Kay (Arthurian legend)

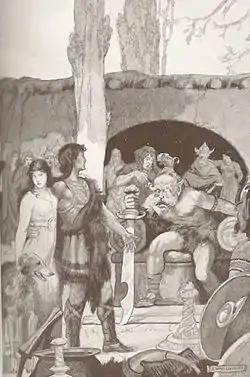
Culhwch and his companions at Ysbadadden's court in Ernest Wallcousins’ illustration for "Celtic Myth & Legend" (1920)

Culhwch's father, King Cilydd son of Celyddon, loses his wife Goleuddydd after a difficult childbirth. When he remarries, the young Culhwch rejects his stepmother's attempt to pair him with his new stepsister. Offended, the new queen puts a curse on him so that he can marry no one besides the beautiful Olwen, daughter of the giant Ysbaddaden. Though he has never seen her, Culhwch becomes infatuated with her, but his father warns him that he will never find her without the aid of his famous cousin Arthur. The young man immediately sets off to seek his kinsman. He finds him at his court in Celliwig in Cornwall and asks for support and assistance. Cai is the first knight to volunteer to assist Culhwch in his quest, promising to stand by his side until Olwen is found. A further five knights join them in their mission. They travel onwards until they come across the "fairest of the castles of the world", and meet Ysbaddaden's shepherd brother, Custennin. They learn that the castle belongs to Ysbaddaden, that he stripped Custennin of his lands and murdered the shepherd's twenty-three children out of cruelty. Custennin set up a meeting between Culhwch and Olwen, and the maiden agrees to lead Culhwch and his companions to Ysbadadden's castle. Cai pledges to protect the twenty-fourth son, Goreu with his life. The knights attack the castle by stealth, killing the nine porters and the nine watchdogs, and enter the giant's hall. Upon their arrival, Ysbaddaden attempts to kill Culhwch with a poison dart, but is outwitted and wounded, first by Bedwyr, then by the enchanter Menw, and finally by Culhwch himself. Eventually, Ysbaddaden relents, and agrees to give Culhwch his daughter on the condition that he completes a number of impossible tasks ("anoethau"), including hunting the Twrch Trwyth and recovering the exalted prisoner Mabon ap Modron.